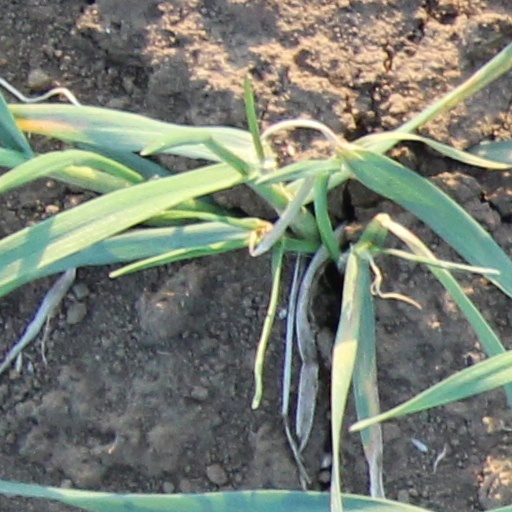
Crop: wheat